Tanel Leok

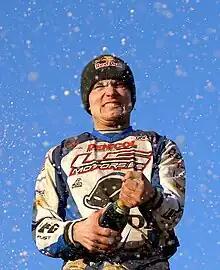
Tanel Leok celebrating win in 2010

At the end of the 2008 Season, Red Bull Yamaha De Carli announced that they will move on to MX1-GP in the 2009 season and the riders will be Antonio Cairoli and Tanel Leok. The 2009 season started off well for the Estonian, winning the Italian MX1 motocross championships by a margin of 5 points over Cairoli (158–153). He won the first GP of the season in Faenza, Italy, and was the first holder of the red plate marking him as world championship leader. 2009 year was steady season for Leok, only 2 retirements: 1st race in Latvia and 2nd race in Brazil.